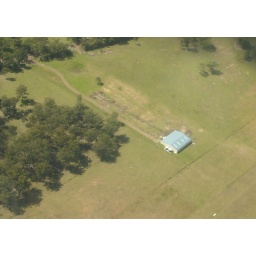
All roofing on, reed bed septic system in place and house location mowed.